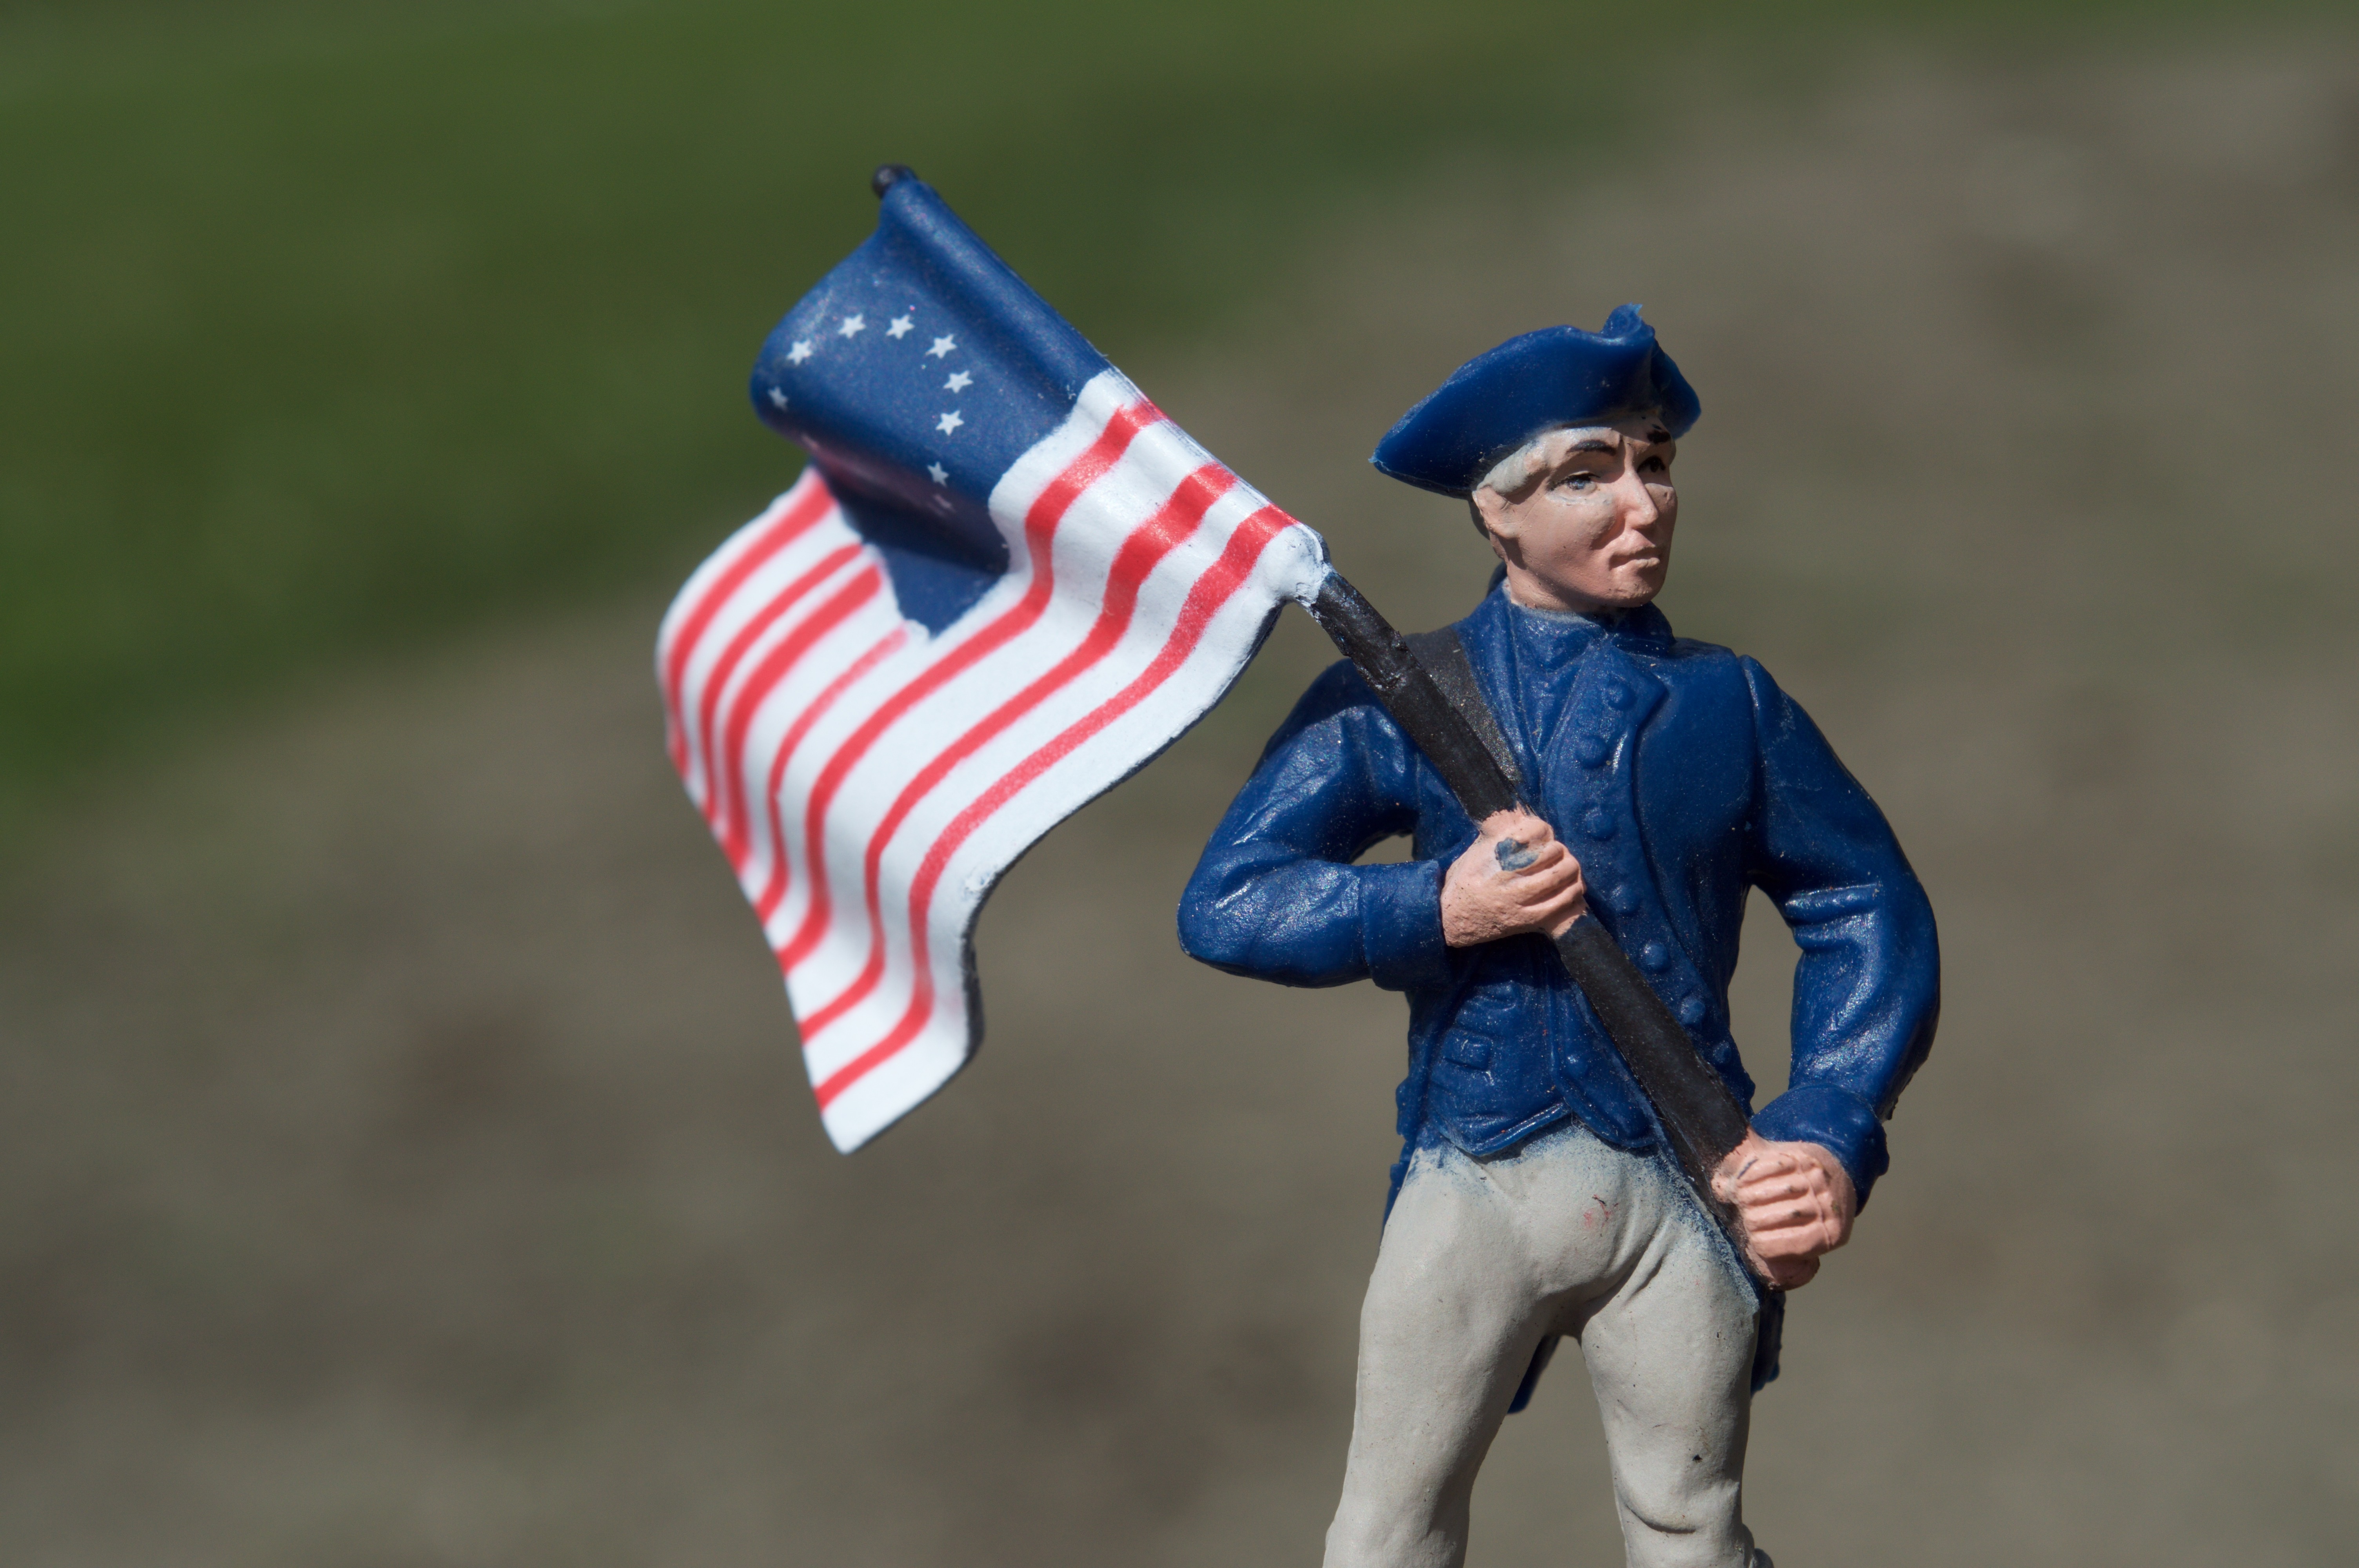
military, soldier, flag, america, freedom, historic, patriotism, united states, war, liberty, honor, history, jockey, us, independence, superhero, patriotic, pride, veteran, civil war, constitution, union army, baseball positions